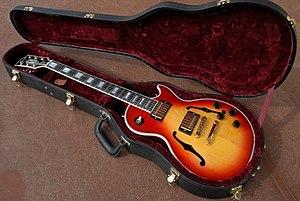
Guitar Gibson Les Paul Custom Florentine Custom Shop
La Gibson Les Paul [ɡi.bsɔn lɛs pɔl] ou LP est une guitare électrique de type « corps plein » fabriquée aux États Unis par la firme américaine Gibson Guitar Corporation et dans d'autres pays par sa filiale Epiphone.
Epiphone est le nom d'un fabricant américain d'instruments de musiques, domiciliée actuellement à Nashville, Tennessee, qui est parmi les plus anciens et les plus estimés. Racheté depuis 1957 par Gibson Guitar Corporation, il est devenu sa branche qui fabrique en-dehors des États Unis.